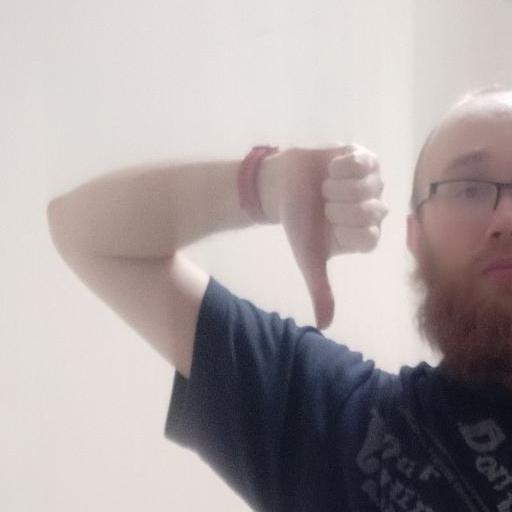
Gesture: dislike